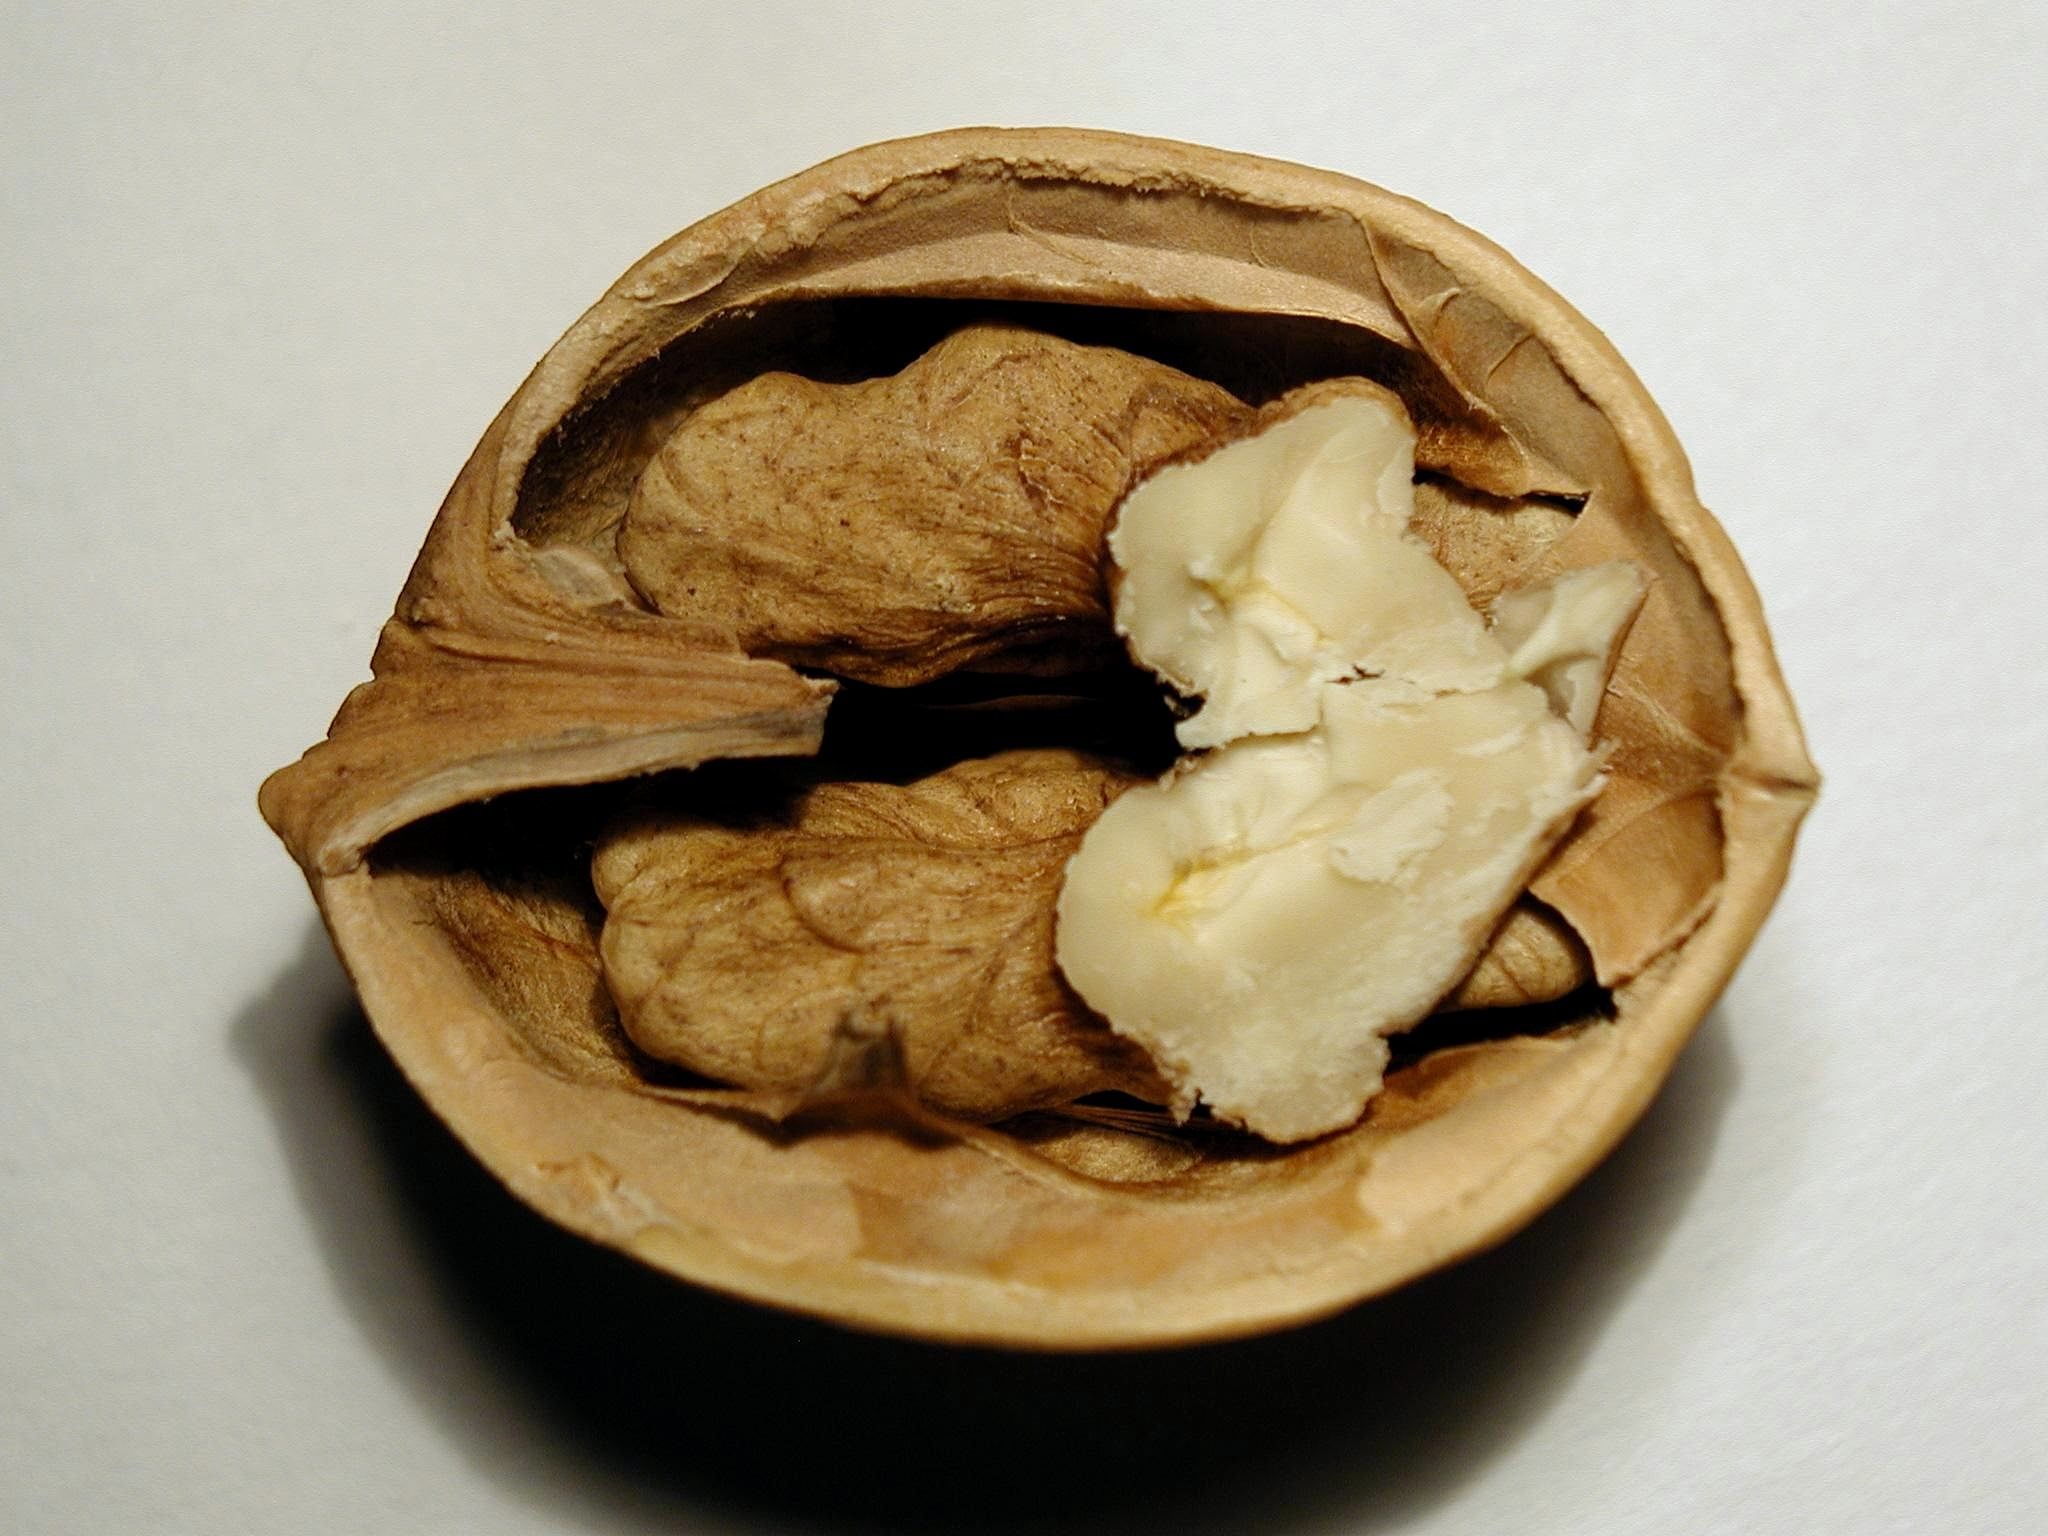
plant, fruit, dish, food, produce, nut, flora, plants, walnut, coconut, fruits, walnuts, flavor, flowering plant, land plant, tree nuts